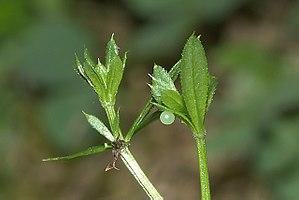
Le Moro-sphinx, Sphinx colibri ou Sphinx du caille-lait est une espèce paléarctique de lépidoptères diurnes de la famille des Sphingidae, connus pour leur faculté à butiner en vol stationnaire.